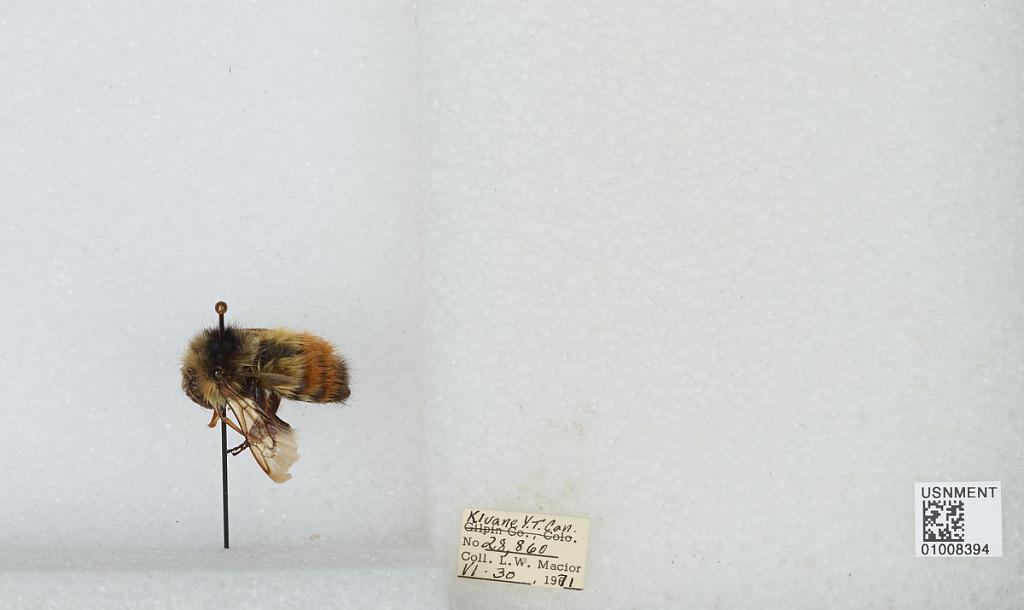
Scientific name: Bombus (Pyrobombus) flavifrons Cresson
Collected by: L. Macior
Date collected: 1971-6-30
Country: Canada
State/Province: Yukon Territory
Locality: Kluane
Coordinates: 60.75, -139.5